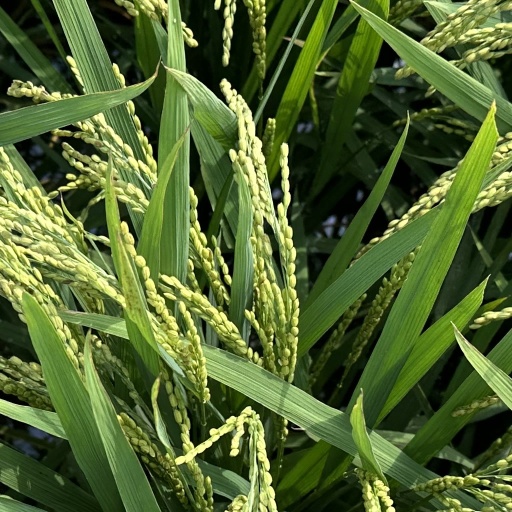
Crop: rice